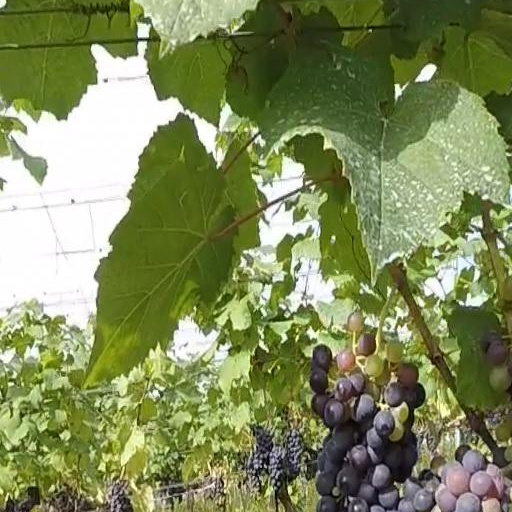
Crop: grape